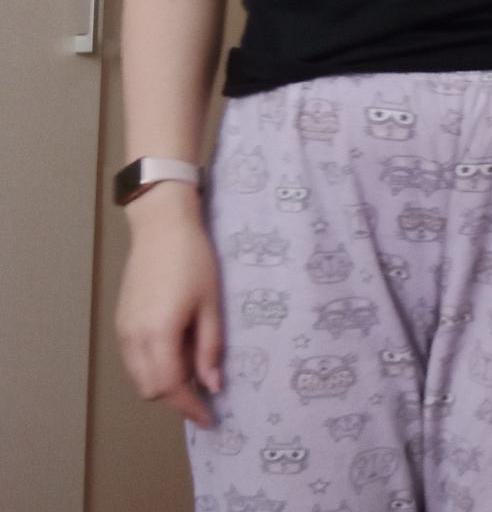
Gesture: no_gesture